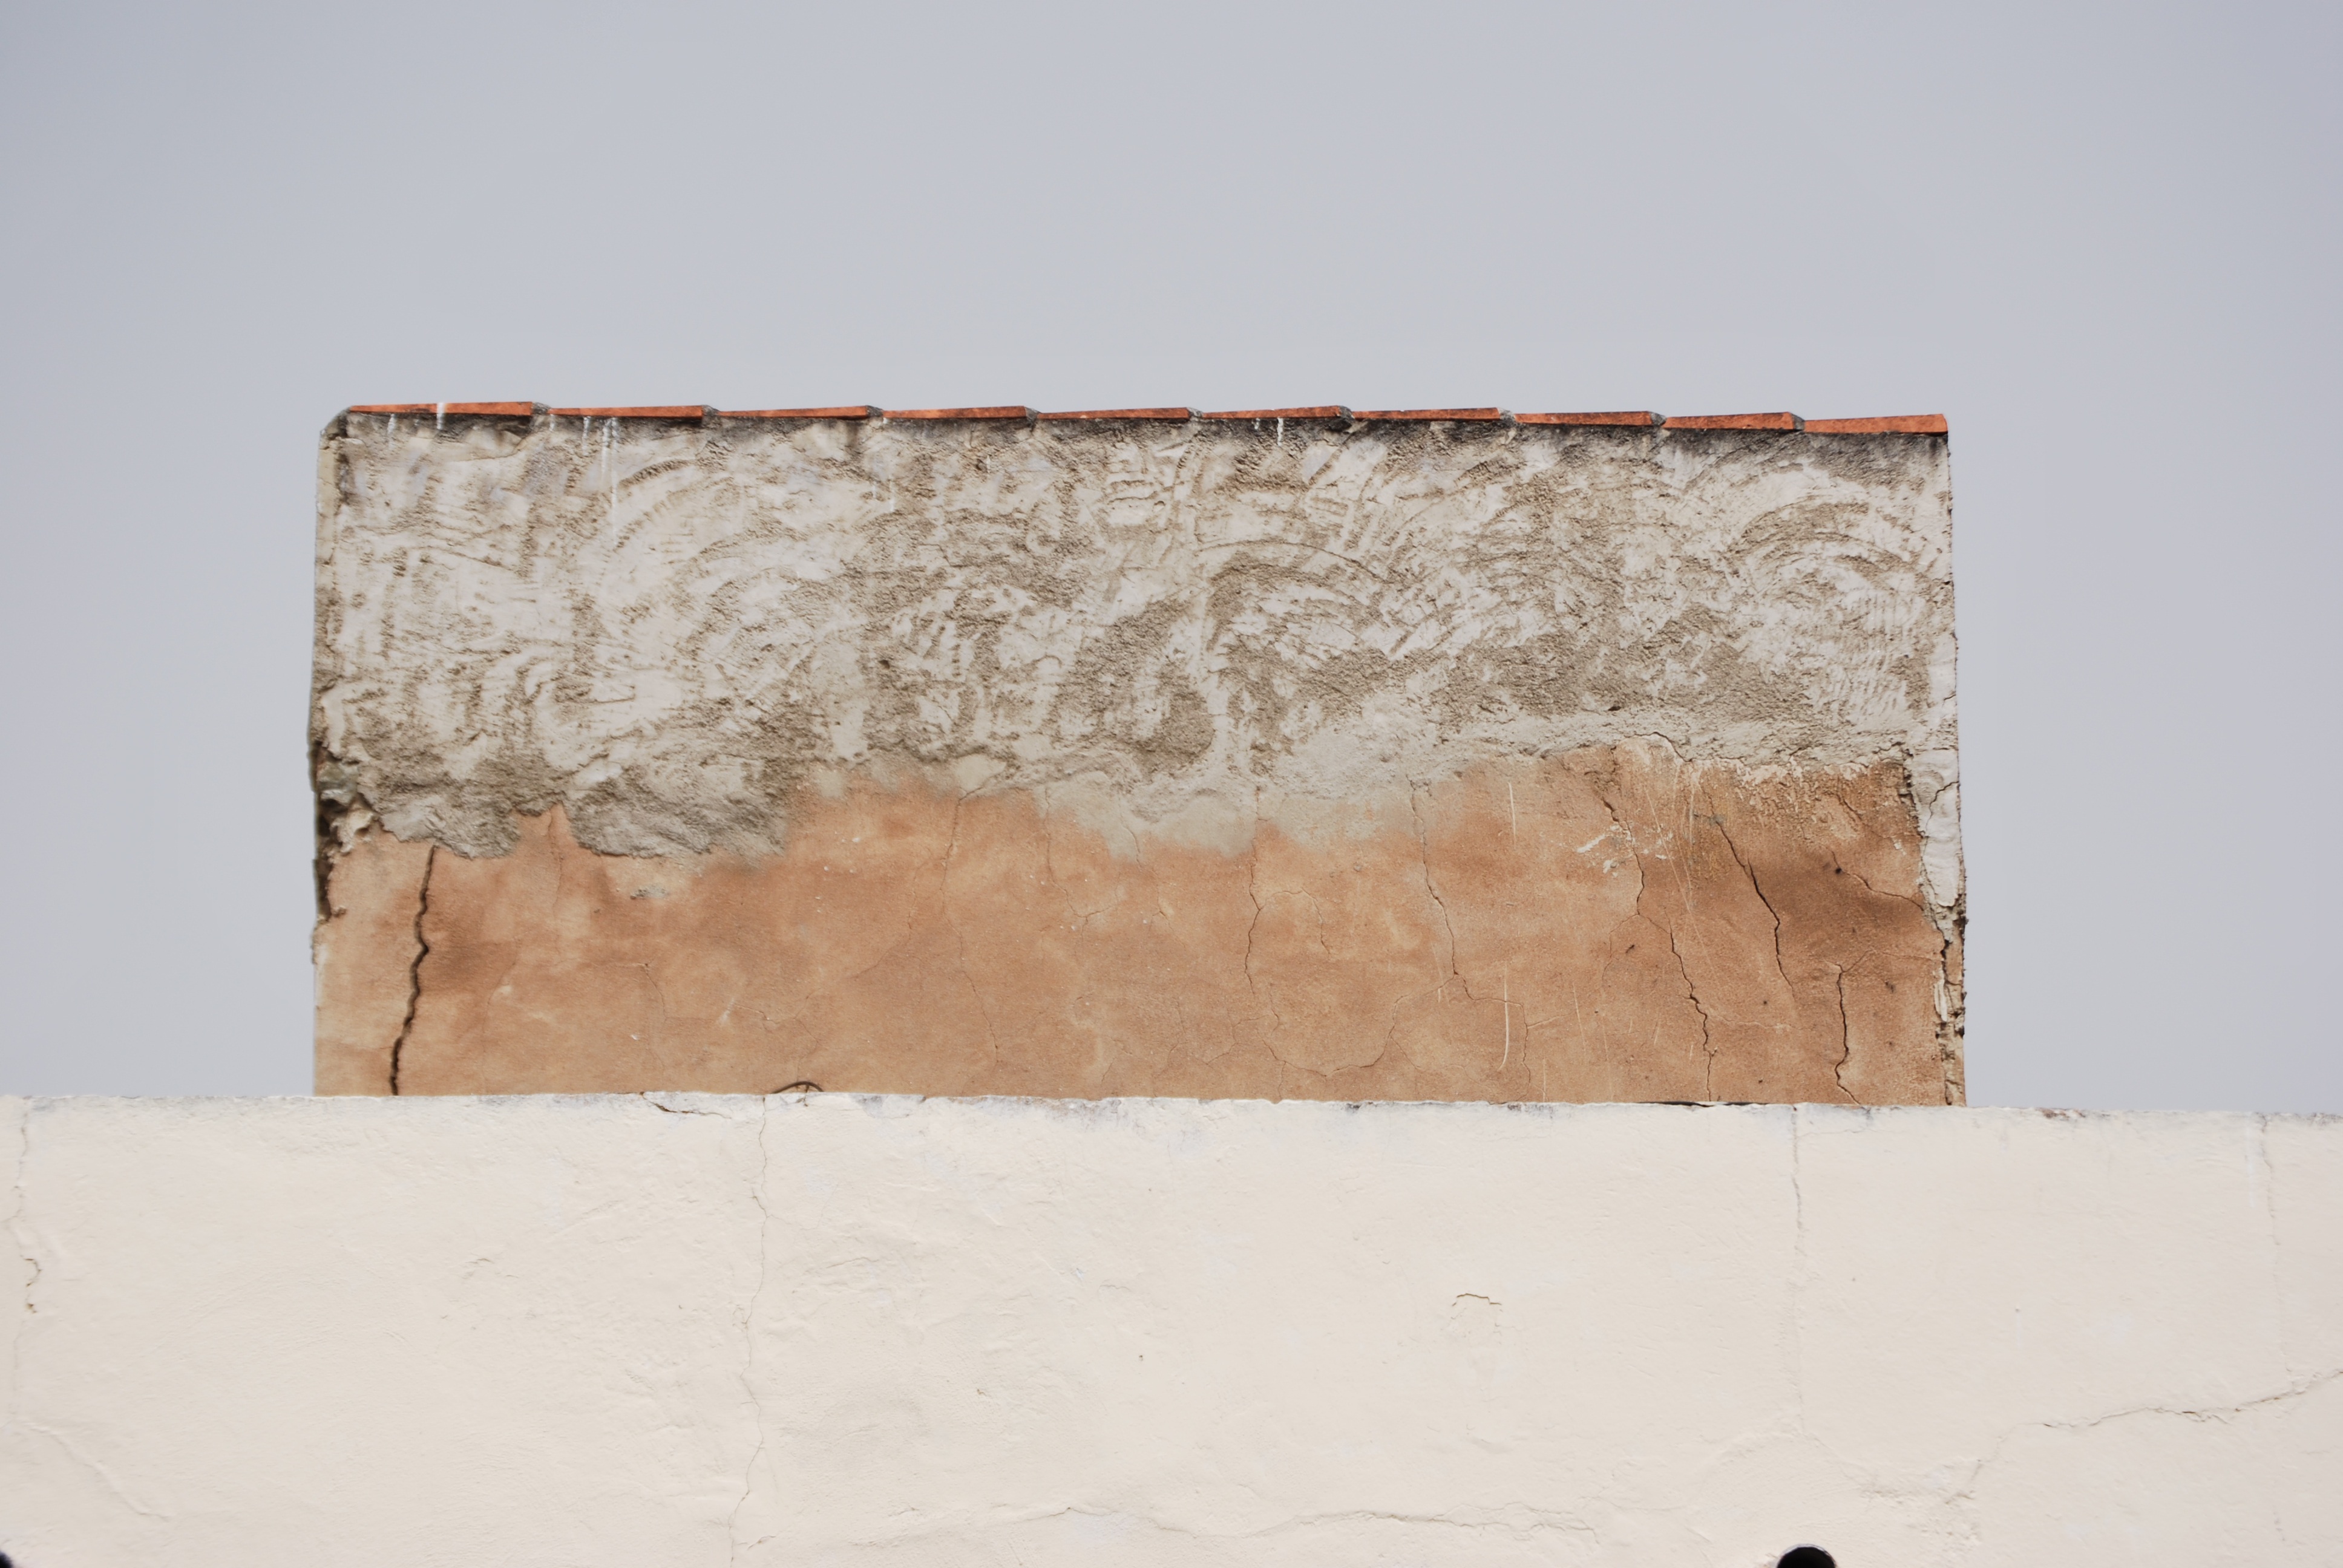
abstract, wood, texture, floor, wall, brick, material, art, sketch, drawing, plaster